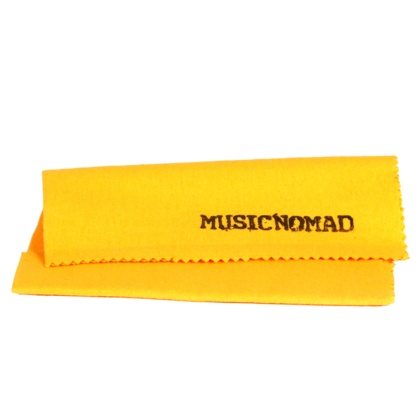
Music Nomad 100% Flannel Polishing Cloth
All Purpose Edgeless 100% Pure Flannel Non-Treated Polishing Cloth Safe on all surfaces Soft & plush fibers Non-hemmed edge will not scratch
Brand: Music Nomad
Category: Arts & Entertainment > Hobbies & Creative Arts > Musical Instrument & Orchestra Accessories > String Instrument Accessories > String Instrument Care & Cleaning > String Instrument Polish